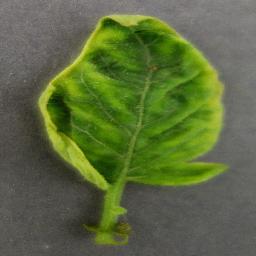
Label: Tomato___Tomato_Yellow_Leaf_Curl_Virus